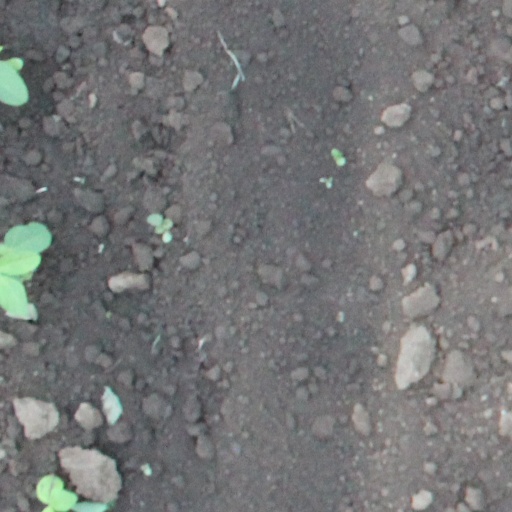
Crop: soybean